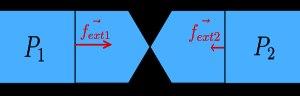
La détente de Joule-Thomson est une détente laminaire stationnaire et lente réalisée en faisant passer un flux de gaz au travers d'un tampon dans une canalisation calorifugée et horizontale, la pression régnant à gauche et à droite du tampon étant différente. Dans tous les cas cette détente est isenthalpique.